Walt Whitman (Davidson)

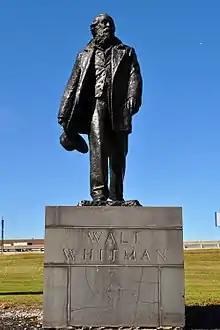
Philadelphia statue

Another casting of the statue was done in 1957, purchased by the Fairmount Park Art Association and placed at the intersection of Broad Street and Packer Avenue, near the approach to the Walt Whitman Bridge.